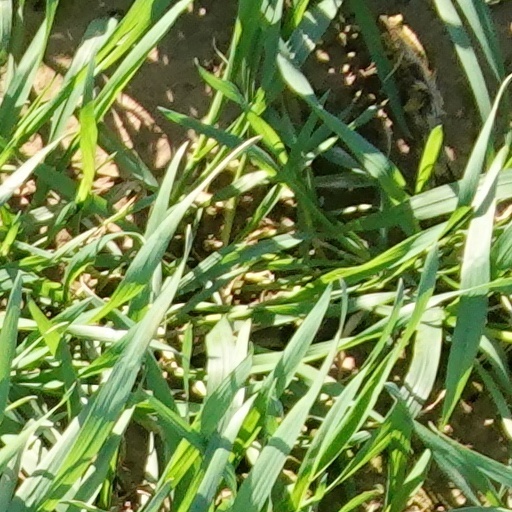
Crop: wheat